Chris Adamson

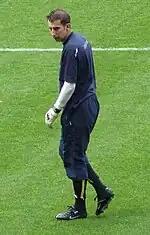
Adamson at Sheffield Wednesday

On his return from Ireland, Adamson had a brief spell at Southern League Premier Division club Solihull Borough, before joining Sheffield Wednesday in January 2005. It was the second time that he had been signed by Wednesday manager Paul Sturrock, having played under him during his loan spell at Plymouth. Adamson made his Sheffield Wednesday debut as an 8th-minute substitute on 12 March 2005 at home versus Blackpool in Football League One, helping to secure a 3–2 win. He was released on a free transfer following the Owls' promotion to the Championship at the end of the season. However, Sturrock was unsuccessful in finding a replacement back-up goalkeeper to then first choice David Lucas and Adamson re-signed for Wednesday on 11 July 2005.